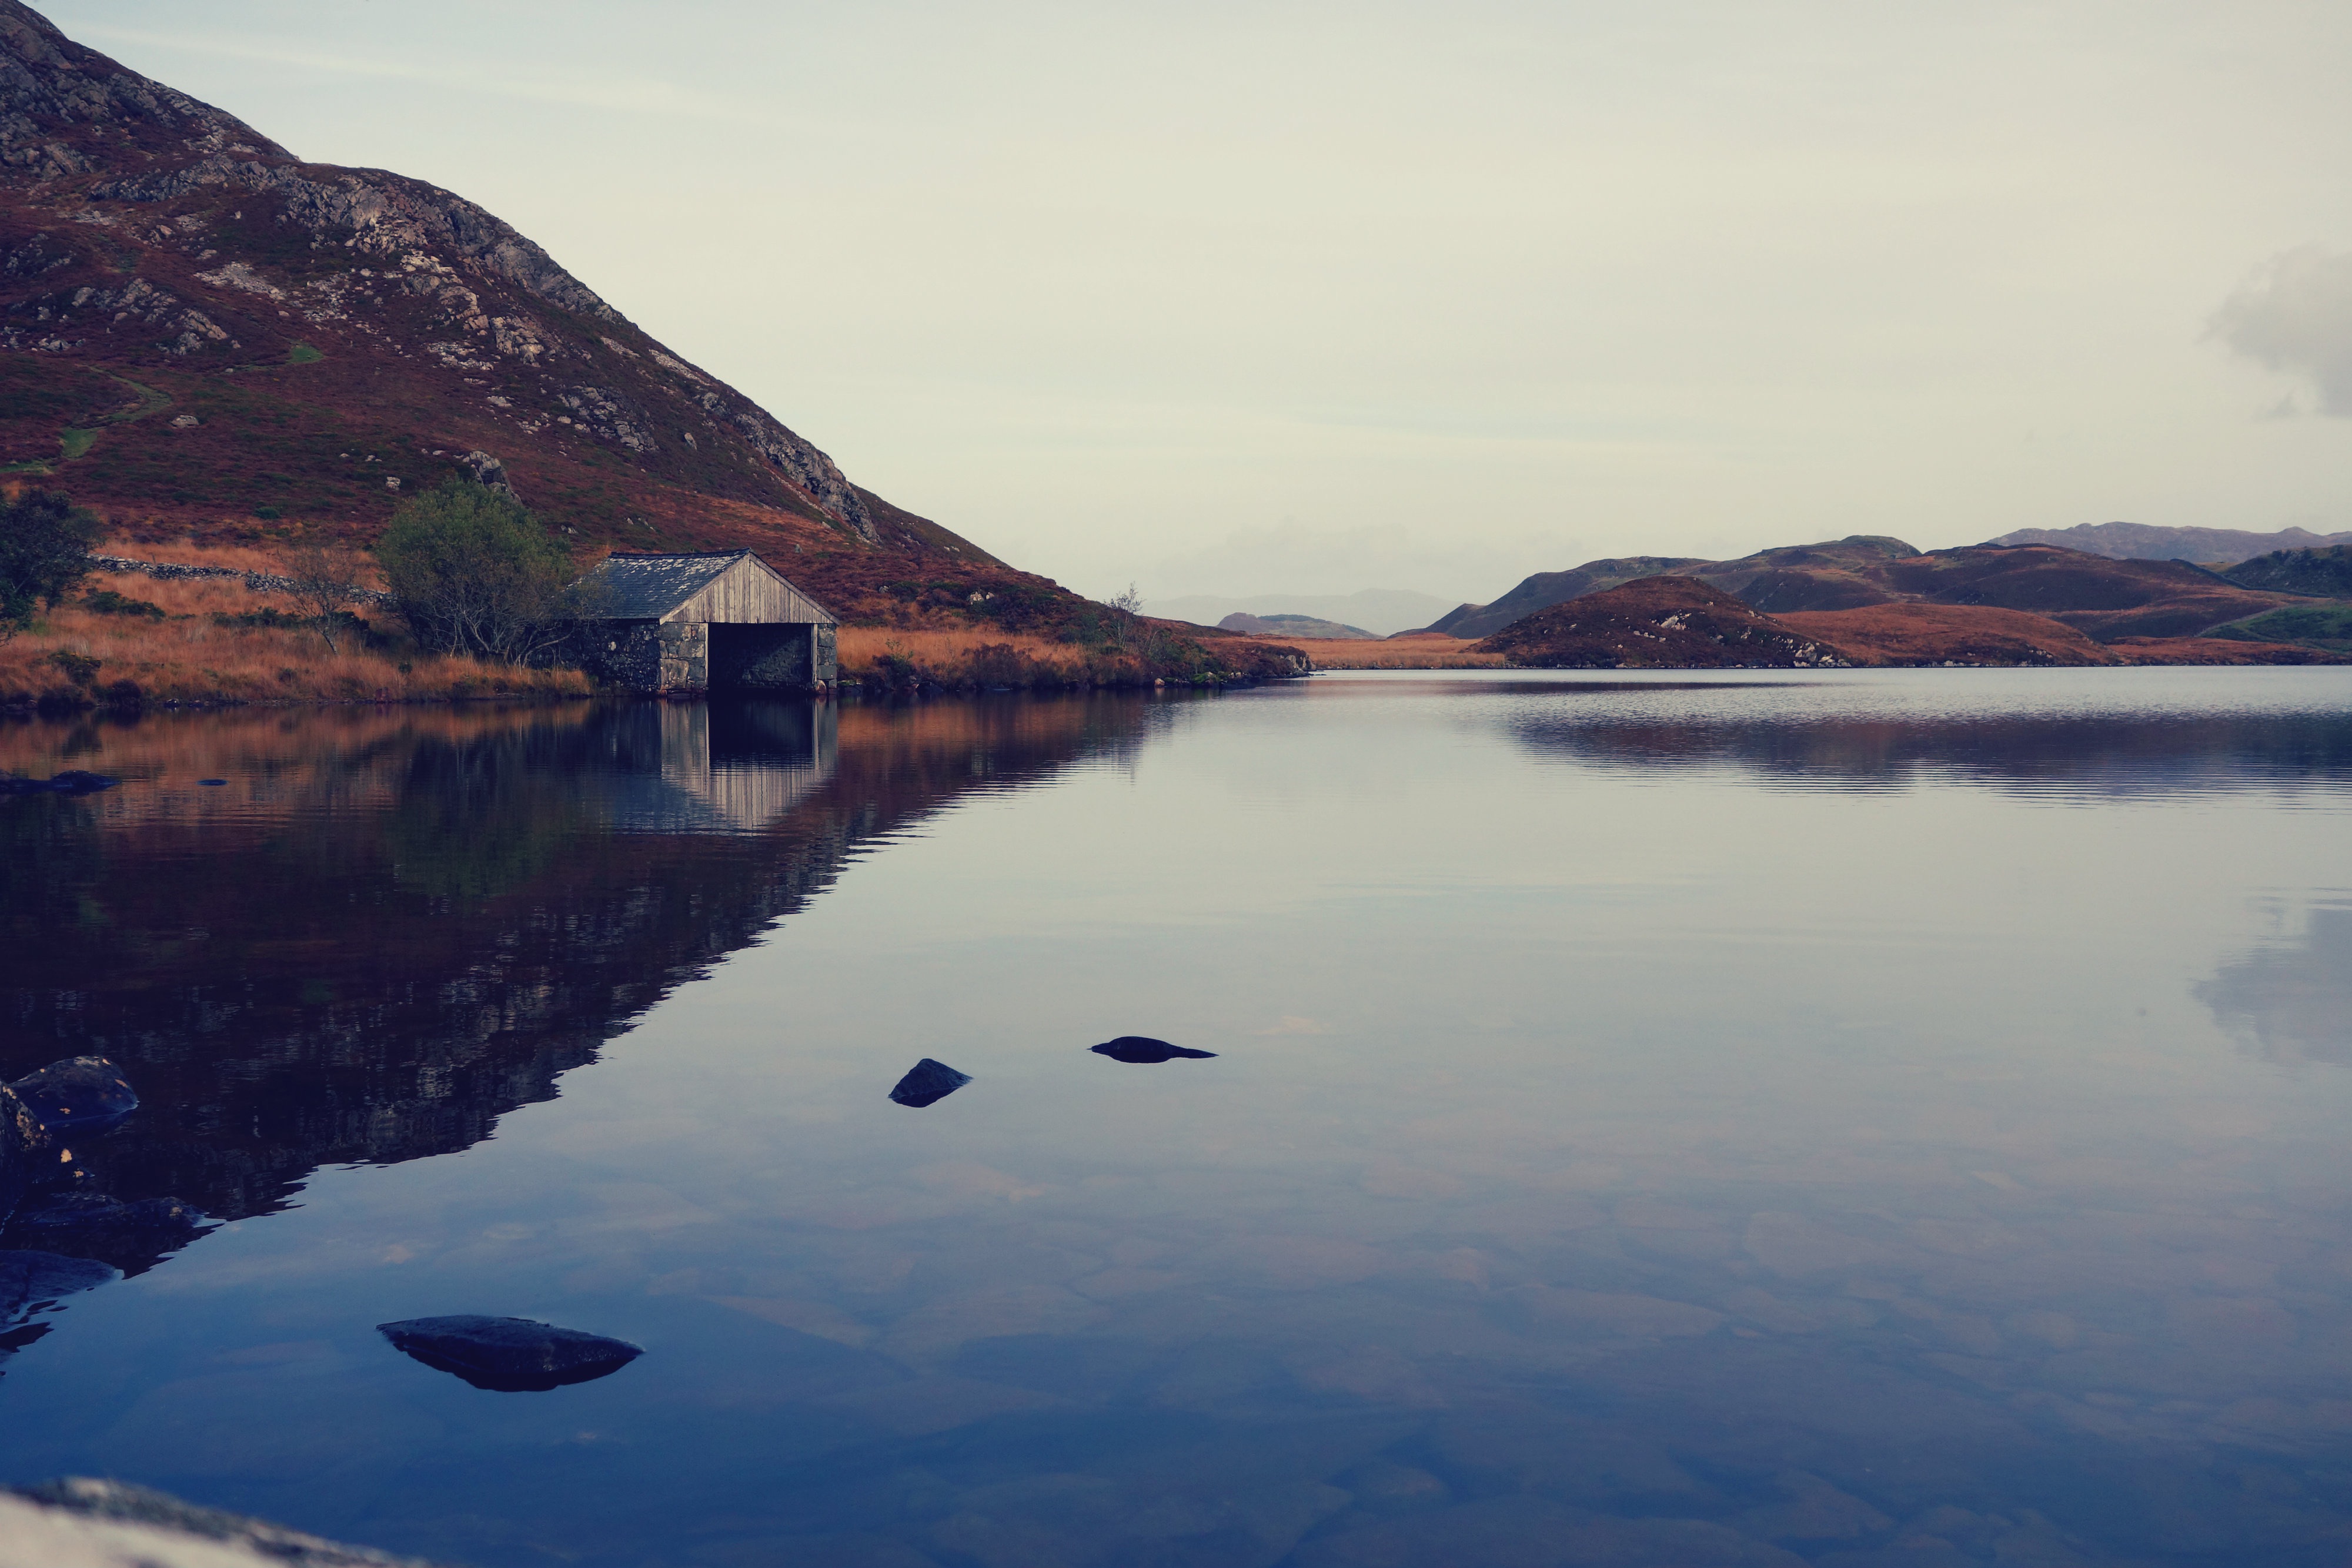
landscape, sea, water, nature, rock, wilderness, mountain, snow, cloud, sunrise, morning, hill, lake, dawn, river, mountain range, dusk, reflection, fjord, reservoir, body of water, loch, atmospheric phenomenon, mountainous landforms